Larry Nickel

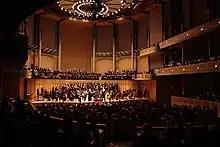
Requiem for Peace premiere

In 2003, Nickel began a Doctorate (DMA) in Composition, which he obtained in 2007. He studied with Stephen Chatman, Dorothy Chang and Keith Hamel. His thesis involved writing a Requiem in thirteen languages. "Requiem for Peace" was premiered at the Chan Centre for the Performing Arts in December 2005 under the direction Bruce Pullan. In 2010 Bruce Pullan presented "Requiem for Peace" at the Orpheum theatre with the VSO and the Vancouver Bach Choir. In 2011 Nickel reset "Requiem for Peace" for chamber size forces and this version was premiered by the Vancouver Chamber Choir that November. Since then, Requiem for Peace has had many performances; Örebro, Västerås, Corfu, Toronto, Halifax, Guelph, Magdeburg, Speinshart, Regensburg, Nördlingen, Bayreuth, Chicago, Goshen, Ottawa (with the National Arts Centre Orchestra), in New York at Carnegie Hall and at the Ukraine Philharmonic in Kyiv in 2020.